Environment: real
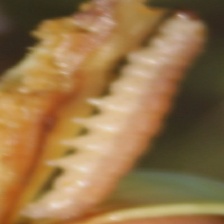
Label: fall_armyworm